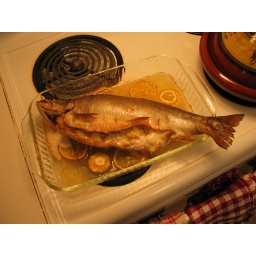
Just out of the oven in a bath of broth and lemon slices.